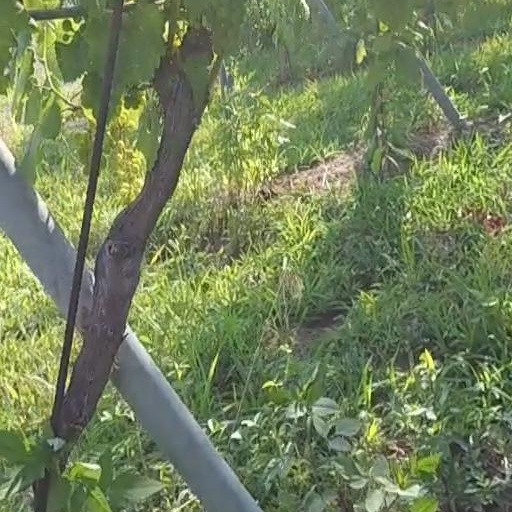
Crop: grape